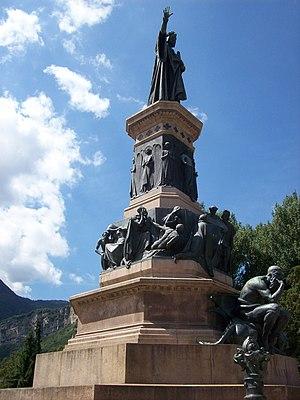
Cesare Zocchi est un sculpteur italien de la fin du XIXᵉ et du début du XXᵉ siècle.